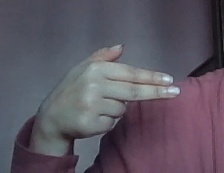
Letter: ghain